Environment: real
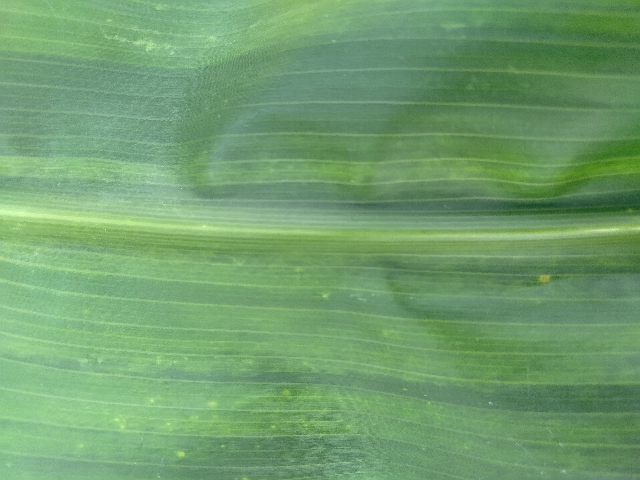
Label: lethal_necrosis